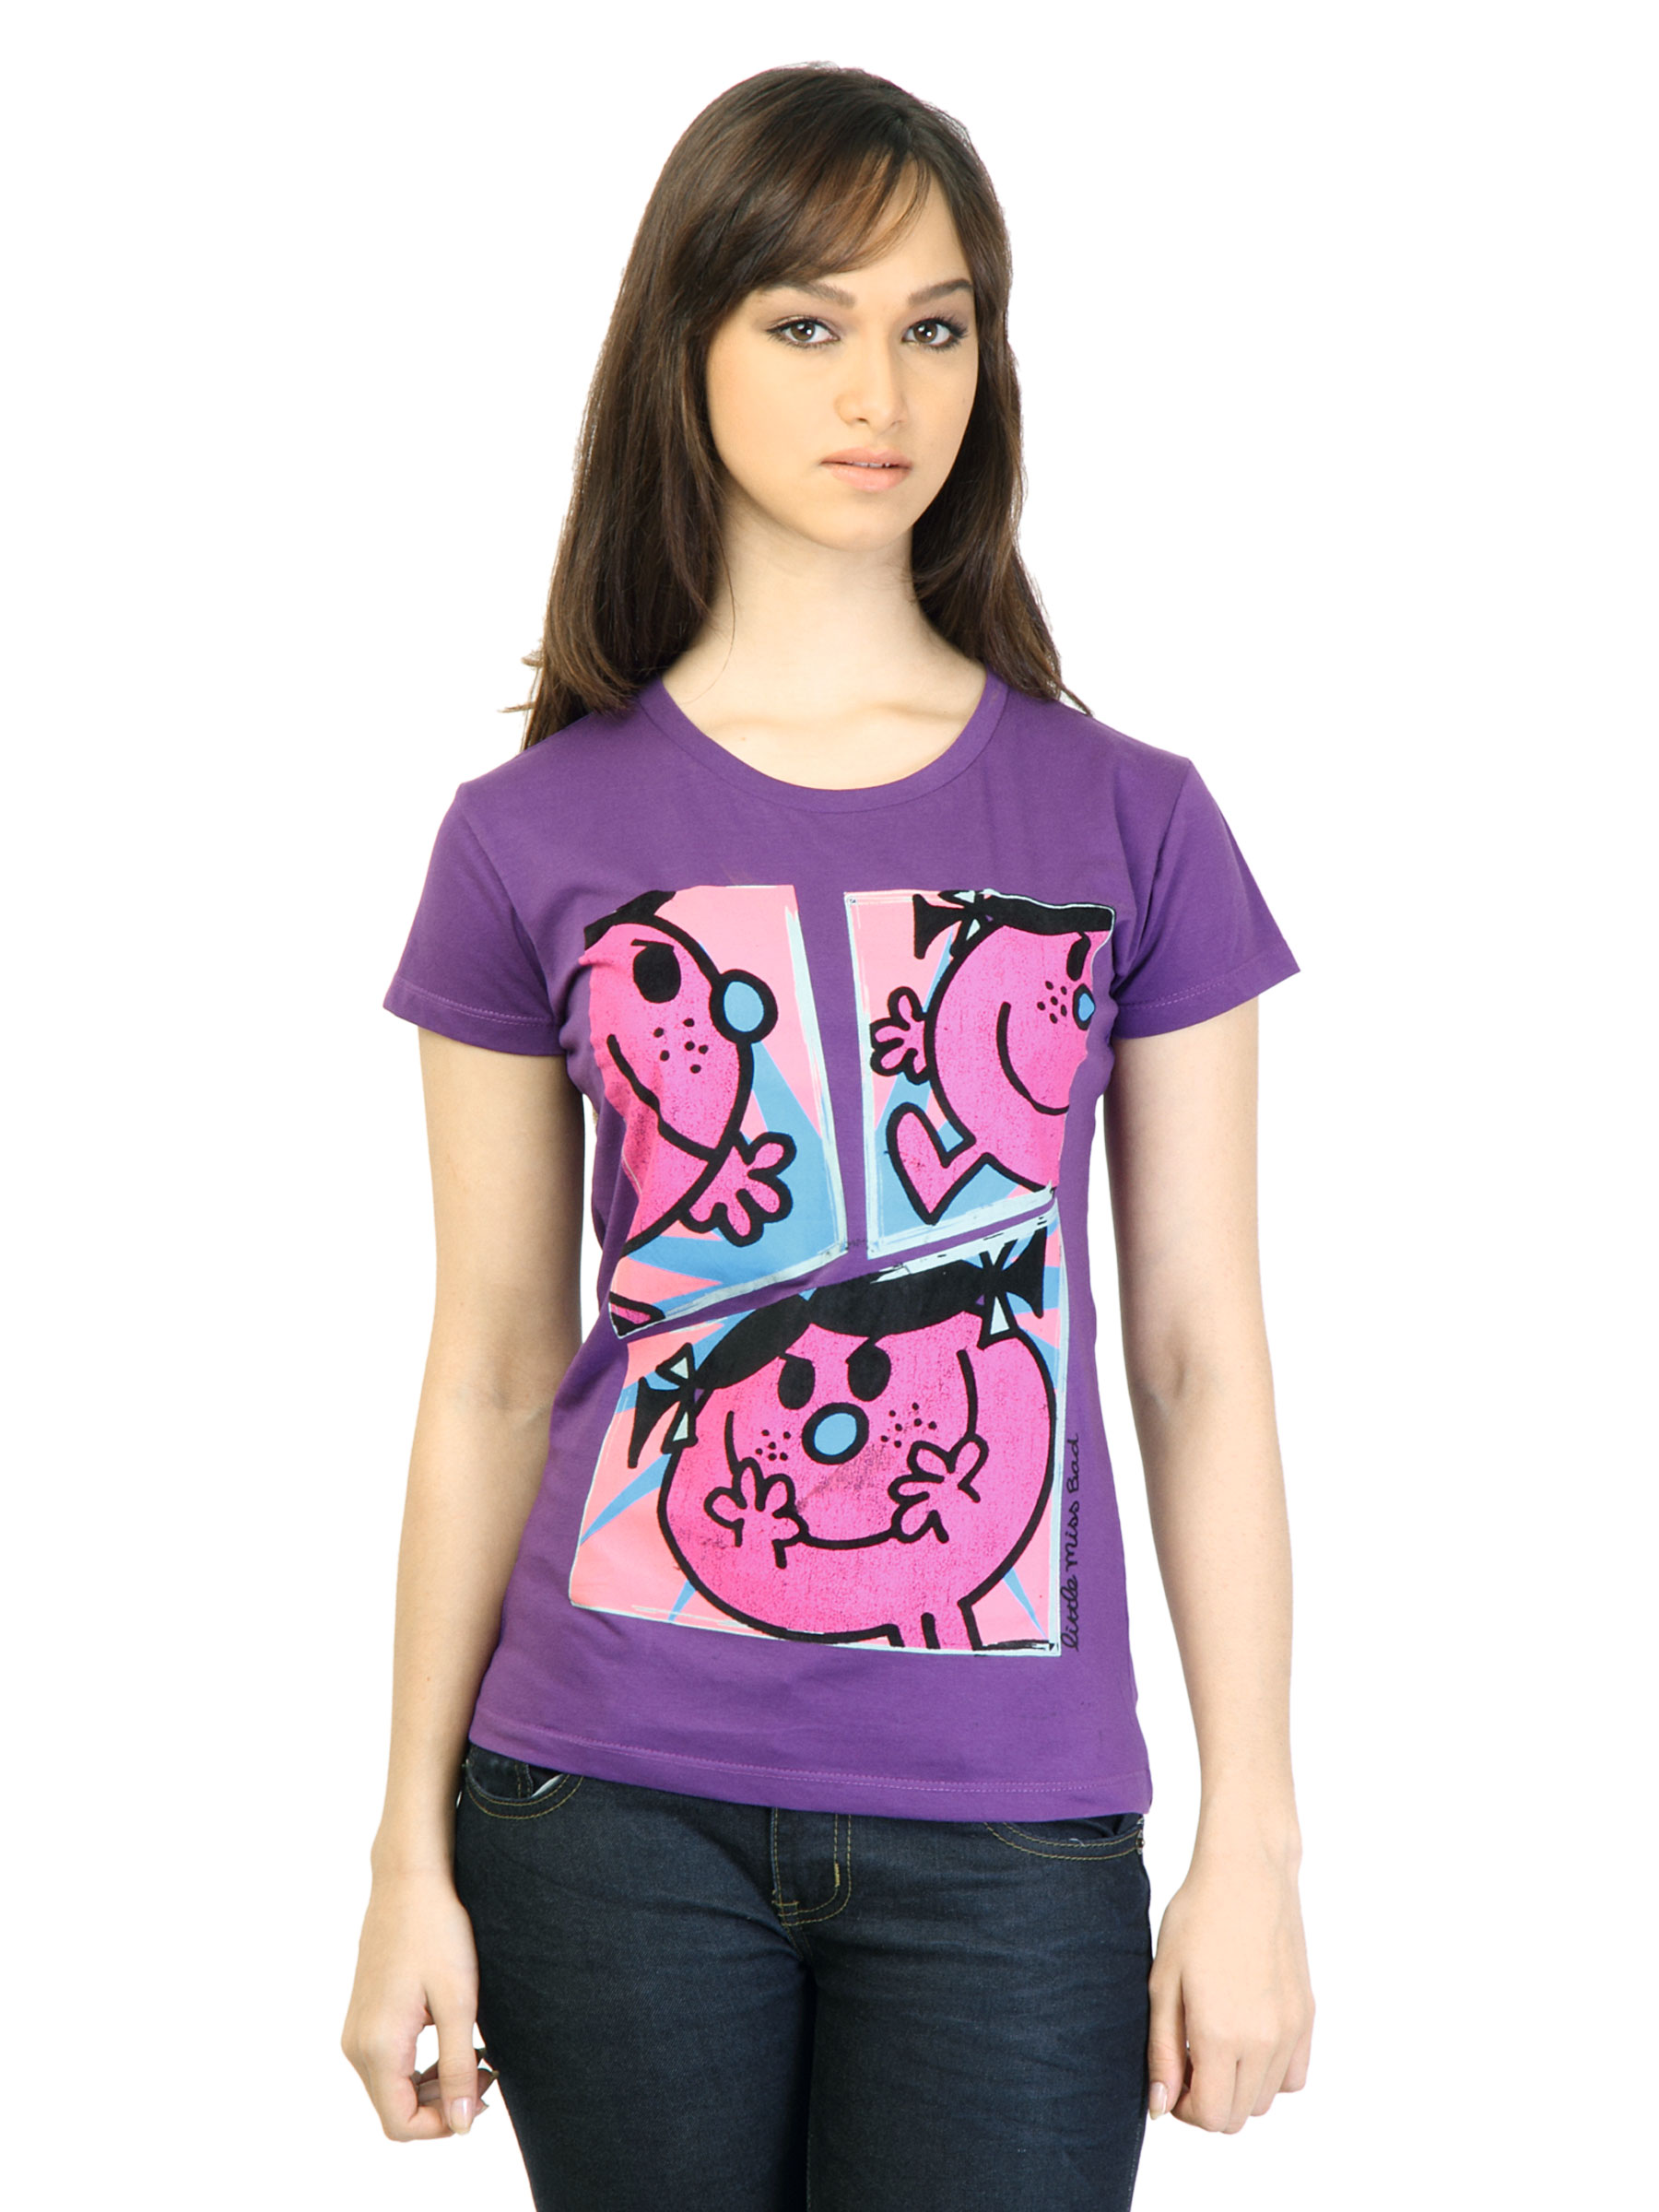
Little Miss Women Printed Purple T-shirt
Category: Apparel / Topwear / Tshirts
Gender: Women
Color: Purple
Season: Fall 2011
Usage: Casual